Karl Dönitz

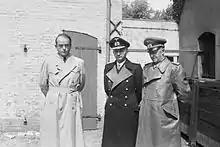
Albert Speer, Dönitz, and Alfred Jodl

Even with operational problems great success was achieved in American waters. From January to July 1942, Dönitz's submarines were able to attack unescorted ships off the United States' east coast and in the Caribbean Sea; U-boats sank more ships and tonnage than at any other time in the war. After a convoy system was introduced to protect the shipping, Dönitz shifted his U-boats back to the North Atlantic. The period, known in the U-boat Arm as the "Second Happy Time", represented one of the greatest naval disasters of all time, and largest defeat suffered by American sea power. The success was achieved with only five U-boats initially which sank 397 ships in waters protected by the United States Navy with an additional 23 sunk at the Panama Sea Frontier. Dönitz put the successes down to the American failure to initialise a blackout along the East Coast of the United States and ship captains' insistence on following peace-time safety procedures. The failure to implement a blackout stemmed from the American government's concern it would affect tourism trade. Dönitz wrote in his memoirs that the lighthouses and buoys "shone forth, though perhaps a little less brightly than usually".